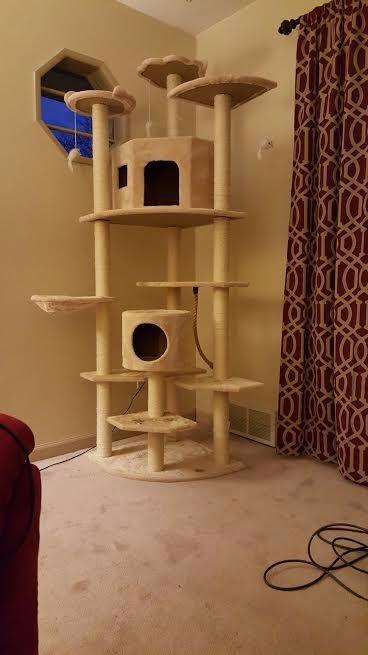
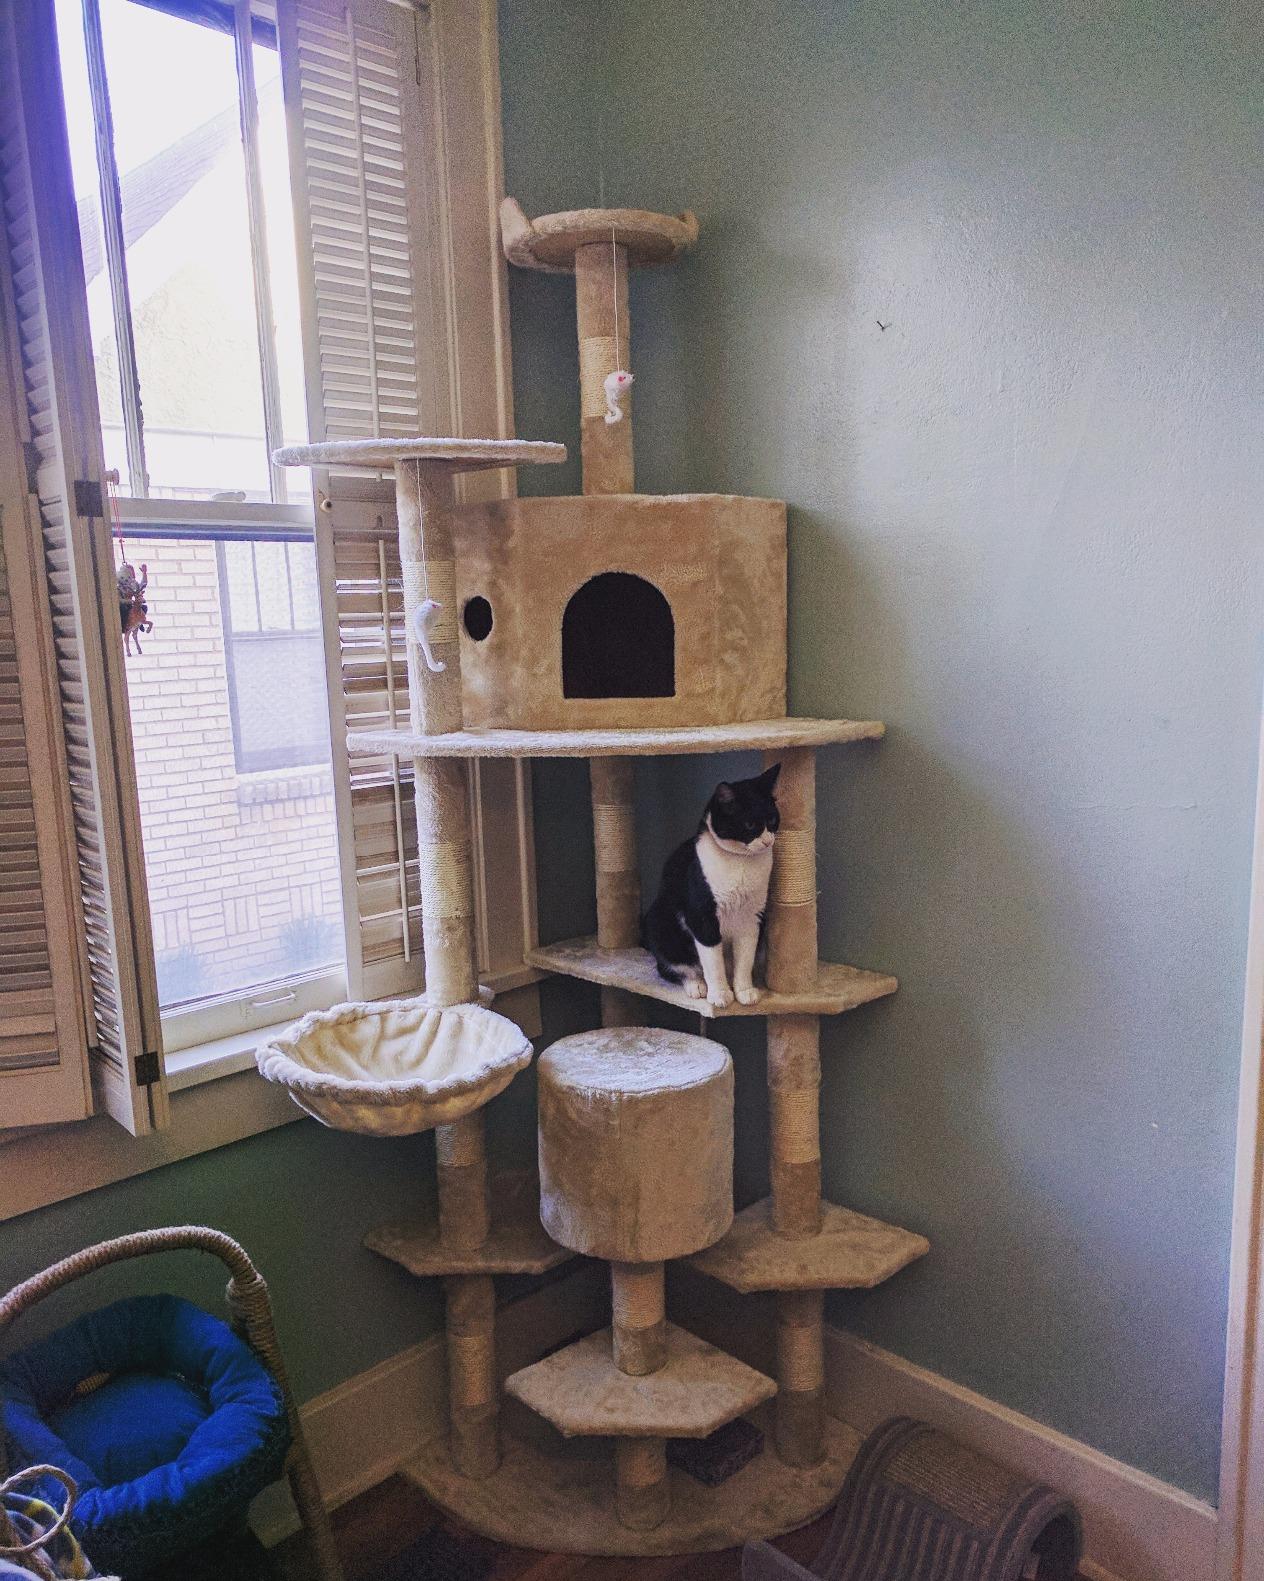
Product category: items_cat tree
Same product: yes